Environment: real
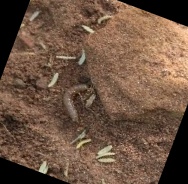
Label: fall_armyworm